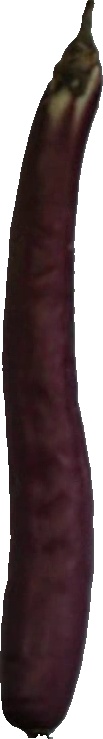
Label: eggplant_long_1